Cultural Property (Japan)

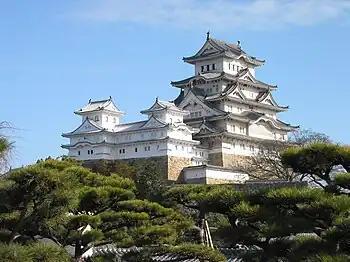
Himeji Castle's keep, designated a National Treasure in 1951(UNESCO World Heritage Site)

Items designated Tangible Cultural Properties can then, if they satisfy certain criteria, be designated or for especially valuable items.